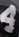
Number: 4